Handcrafts and folk art in Puebla

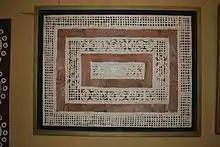
Amate paper wall hanging from San Pablito

Amate paper is made in the small village of San Pablito, Pahuatlan in the Sierra Norte de Puebla. The paper dates from the pre Hispanic era, when the Aztecs used it for codices and ritual use. The making of the paper survived in this remote area for ritual purposes, making cut-out figures. The most important traditional use for this paper was the making of cut-out figures for religious and magical ceremonies. Today, most is made for sale to other indigenous artisans who use it to paint images in Amayaltepec, San Agustin de las Flores, and various communities in the state of Guerrero. The town has less than five thousand inhabitants but is the main amate paper producer in the country. It is made in family workshops, where the bark fiber is pounded daily.